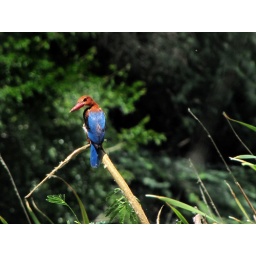
This is the White-Breasted Kingfisher. Perched near a lake and looking for fish to hunt.